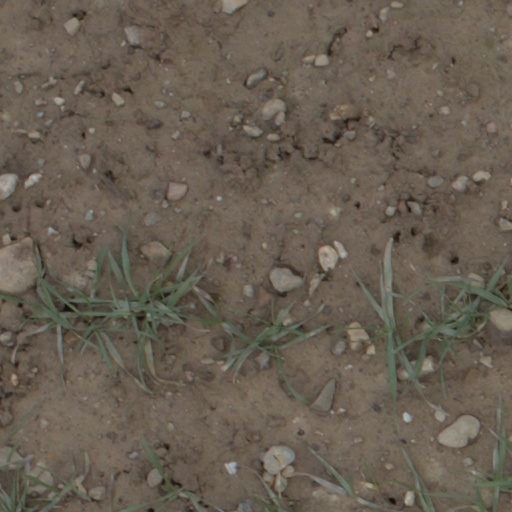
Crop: wheat